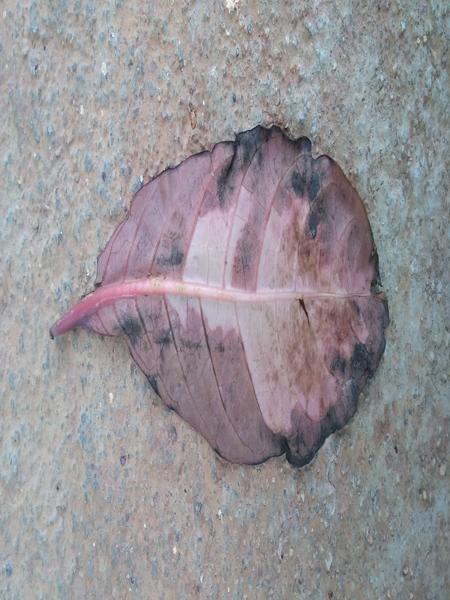
Plant: Caricature